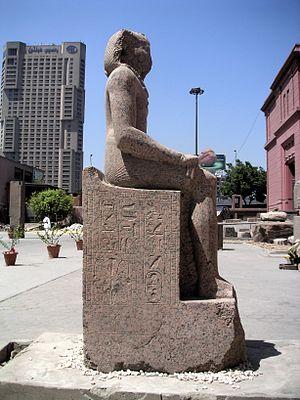
Amenemhat Iᵉʳ règne de -1991 à -1962. Il est le premier roi de la XIIᵉ dynastie égyptienne, Manéthon le place comme dernier roi de la XIᵉ dynastie.